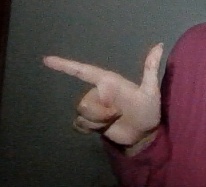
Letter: yaa